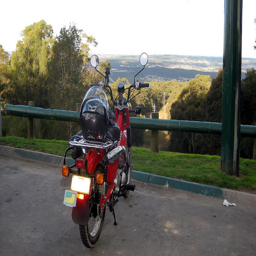
A motorcycle parked by the railing of a scenic overlook
Motor scooter and helmet parked at an overlook
A red motorcycle sits in a lot at a mountain overlook.
A moped parked in a parking lot in a scenic overlook.
A motorbike is parked on a coastal parking lot.